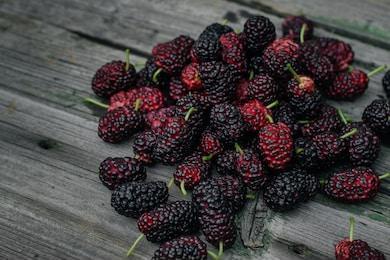
Label: blackberry